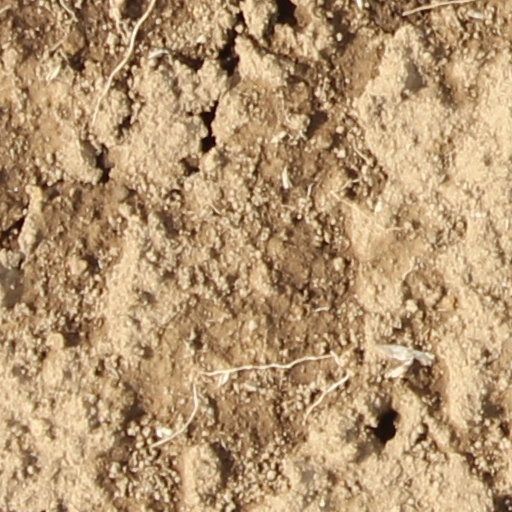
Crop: wheat